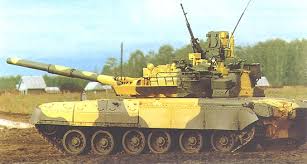
Label: T-80